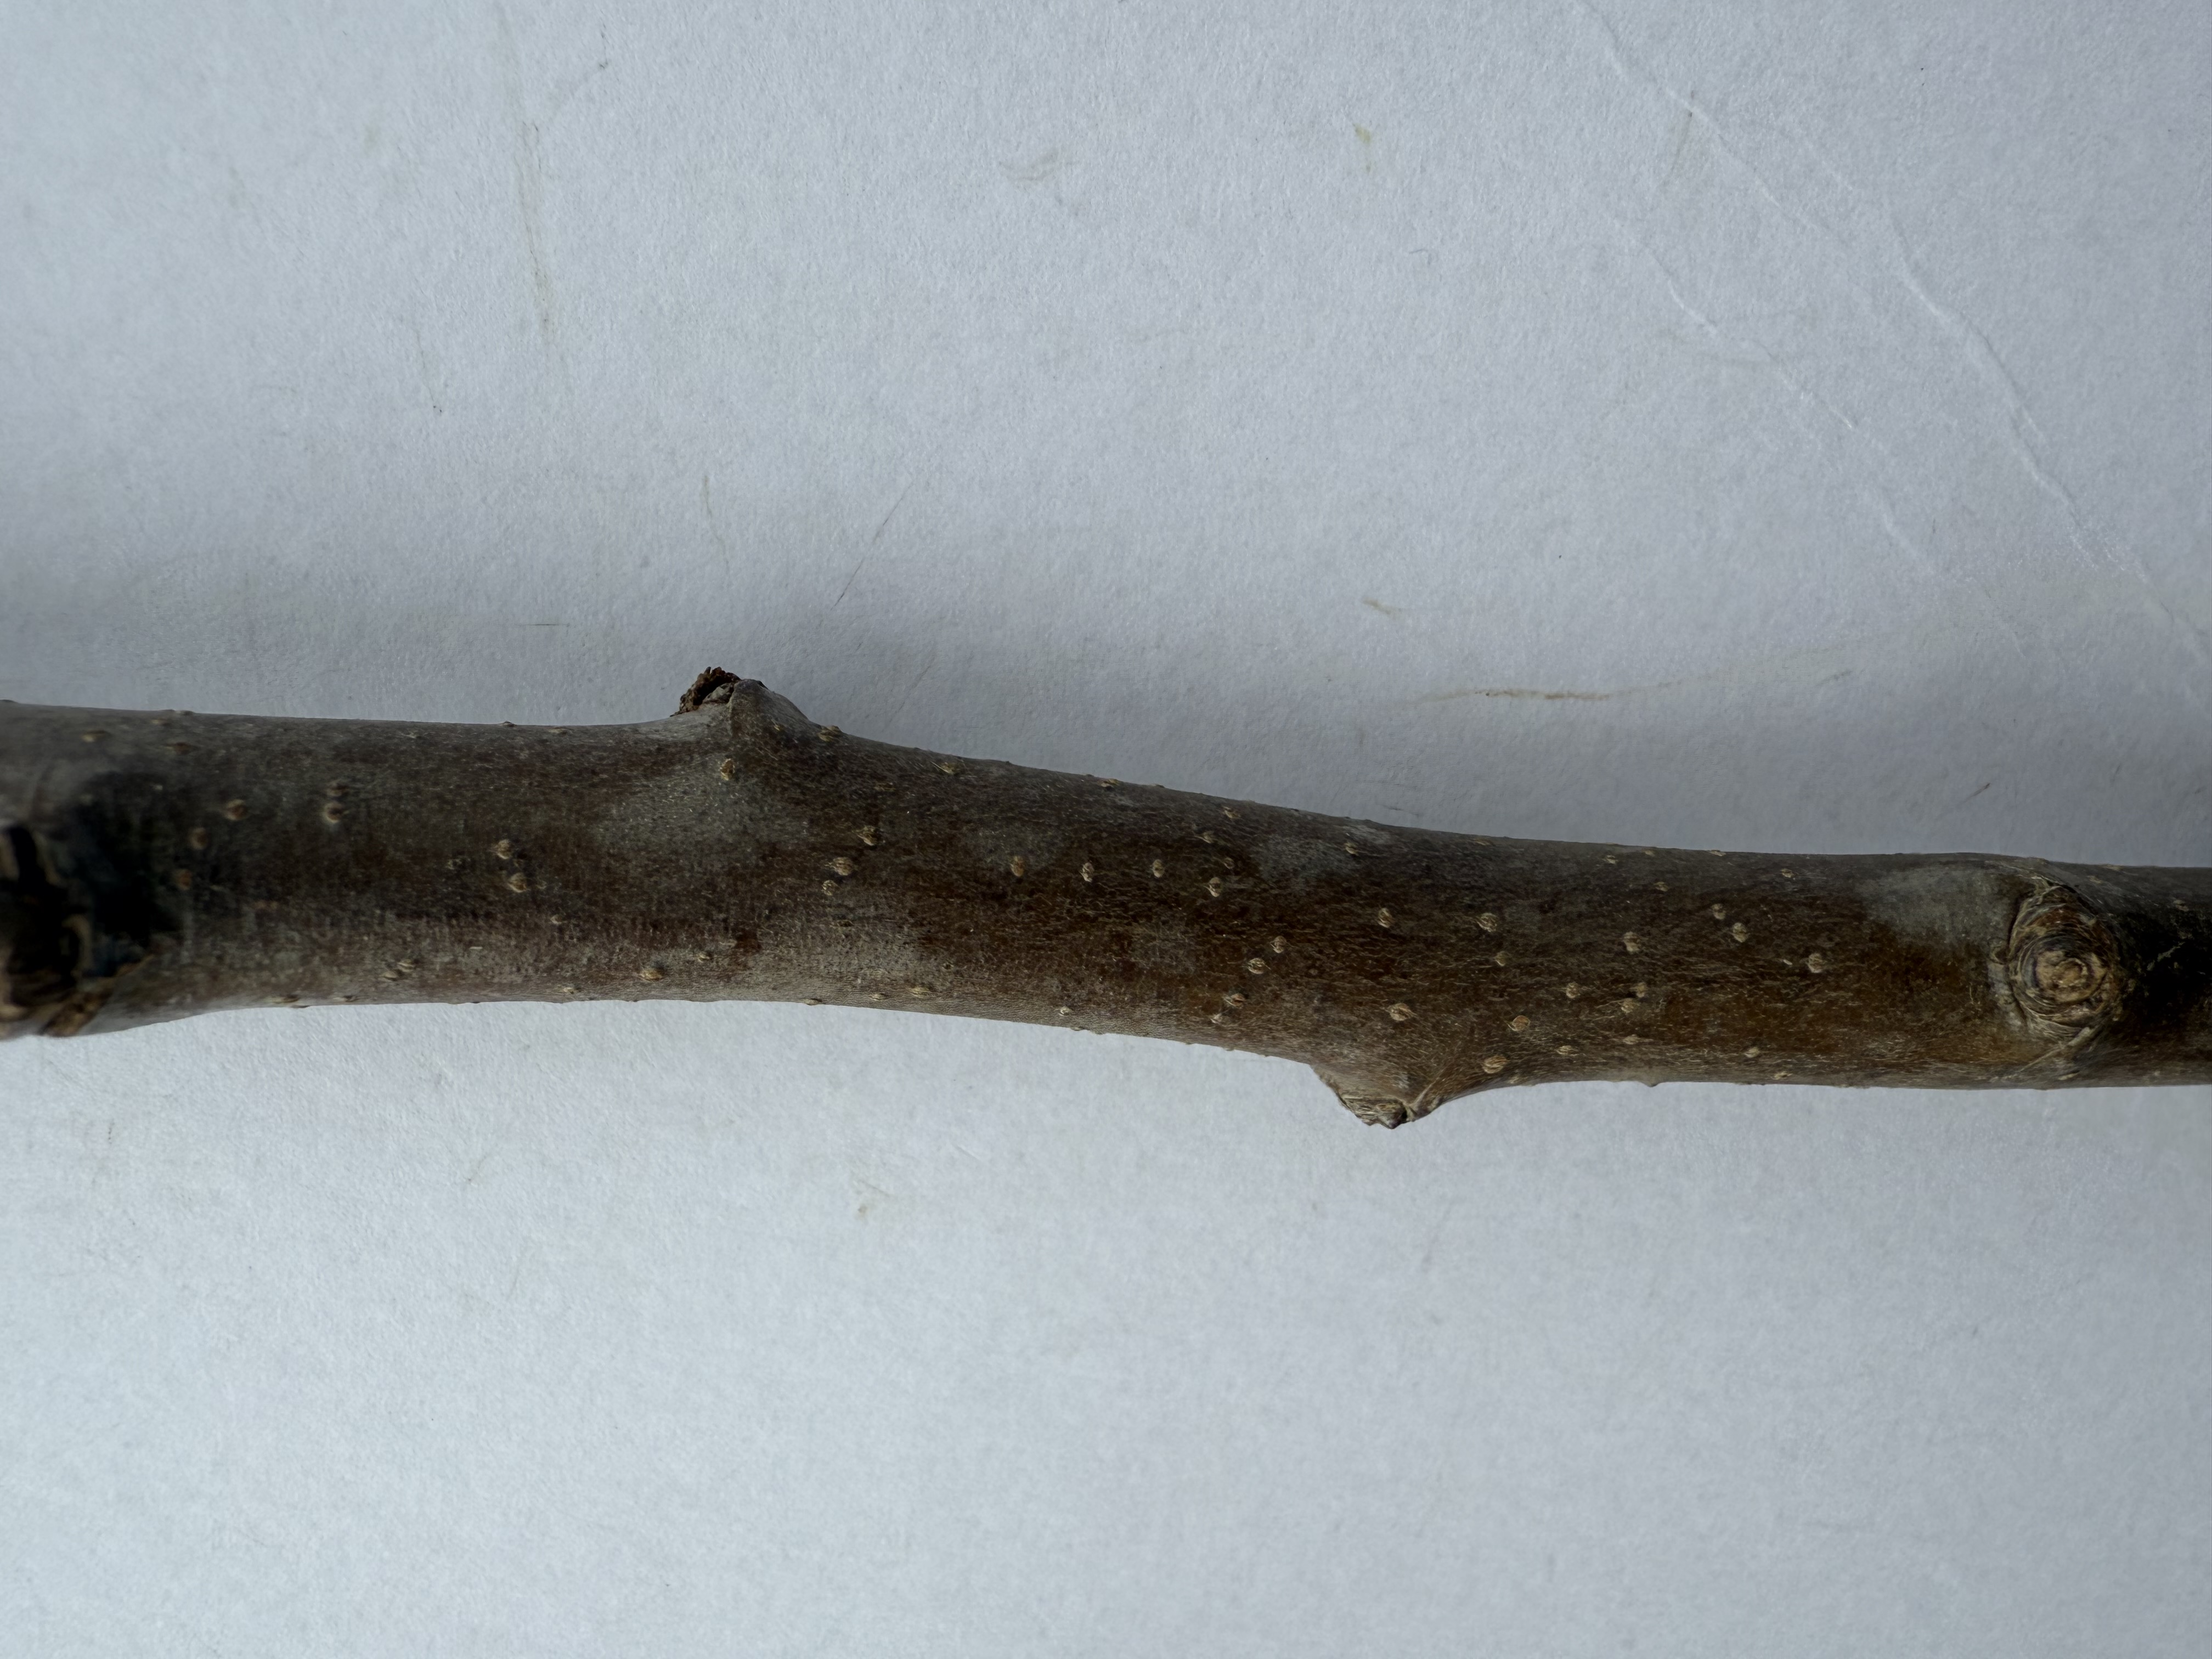
Variety: Akca Pear